Klingnau

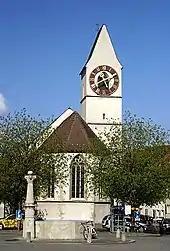
Church in Klingnau

From the , 1,552 or 57.3% were Roman Catholic, while 636 or 23.5% belonged to the Swiss Reformed Church. Of the rest of the population, there were 5 individuals (or about 0.18% of the population) who belonged to the Christian Catholic faith.